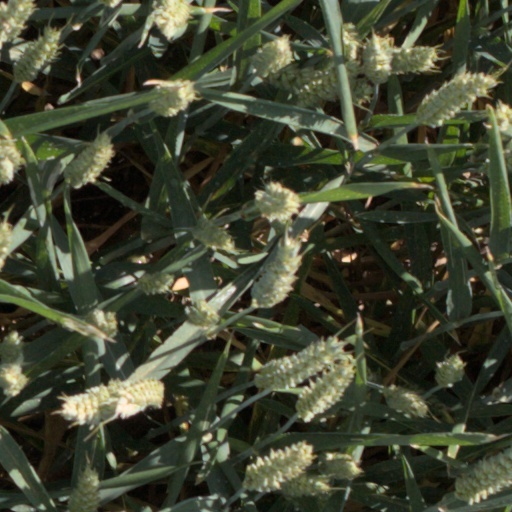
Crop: wheat